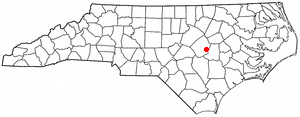
Princeton est une ville américaine située dans le comté de Johnston dans l'État de Caroline du Nord. En 2010, sa population était de 1 194 habitants.